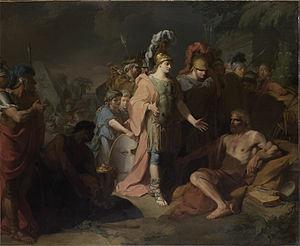
Cette page recense les lauréats du prix de Rome en peinture, récompense inaugurée en 1663, et de façon officielle en 1667, par l'Académie royale de peinture et de sculpture à Paris, et supprimée par une réforme, après 1968.